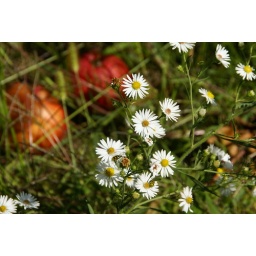
Daisy-like flowers with two yellow ladybugs on them, with fallen apples in the background. (dsc09000)